Dorothy Drain

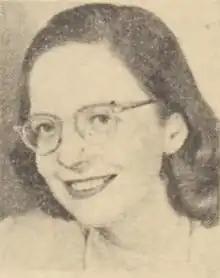
Dorothy Drain, "It Seems To Me..." columnist, 1947

For more than fifteen years (from 1947 until 1963) Drain penned a "popular" column of opinion and verse in the "Weekly" under the title "It Seems to Me...". The column drew "a large volume of fan mail, much of it from men".